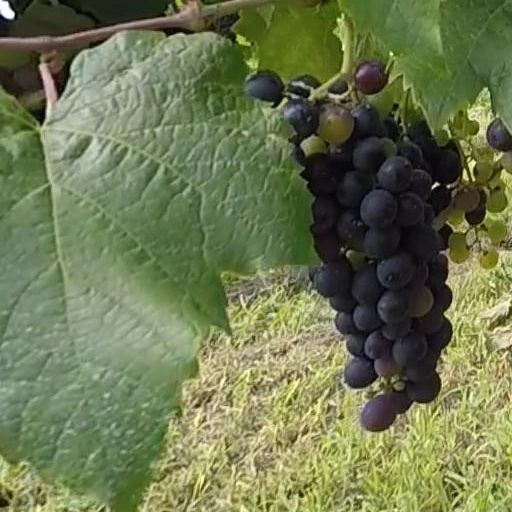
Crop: grape